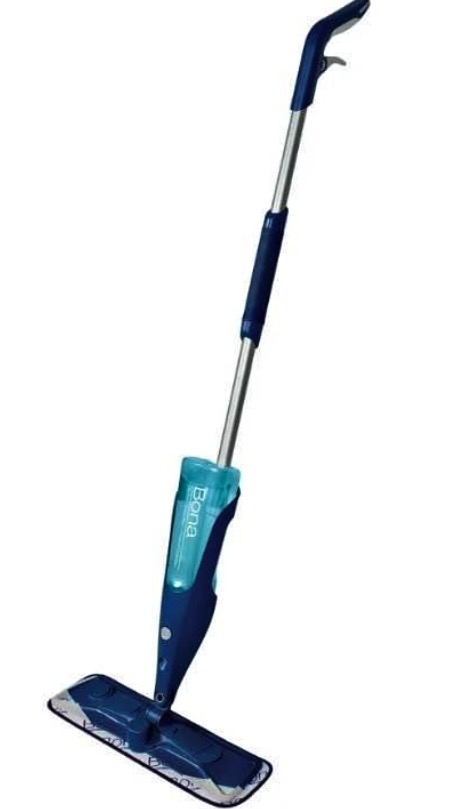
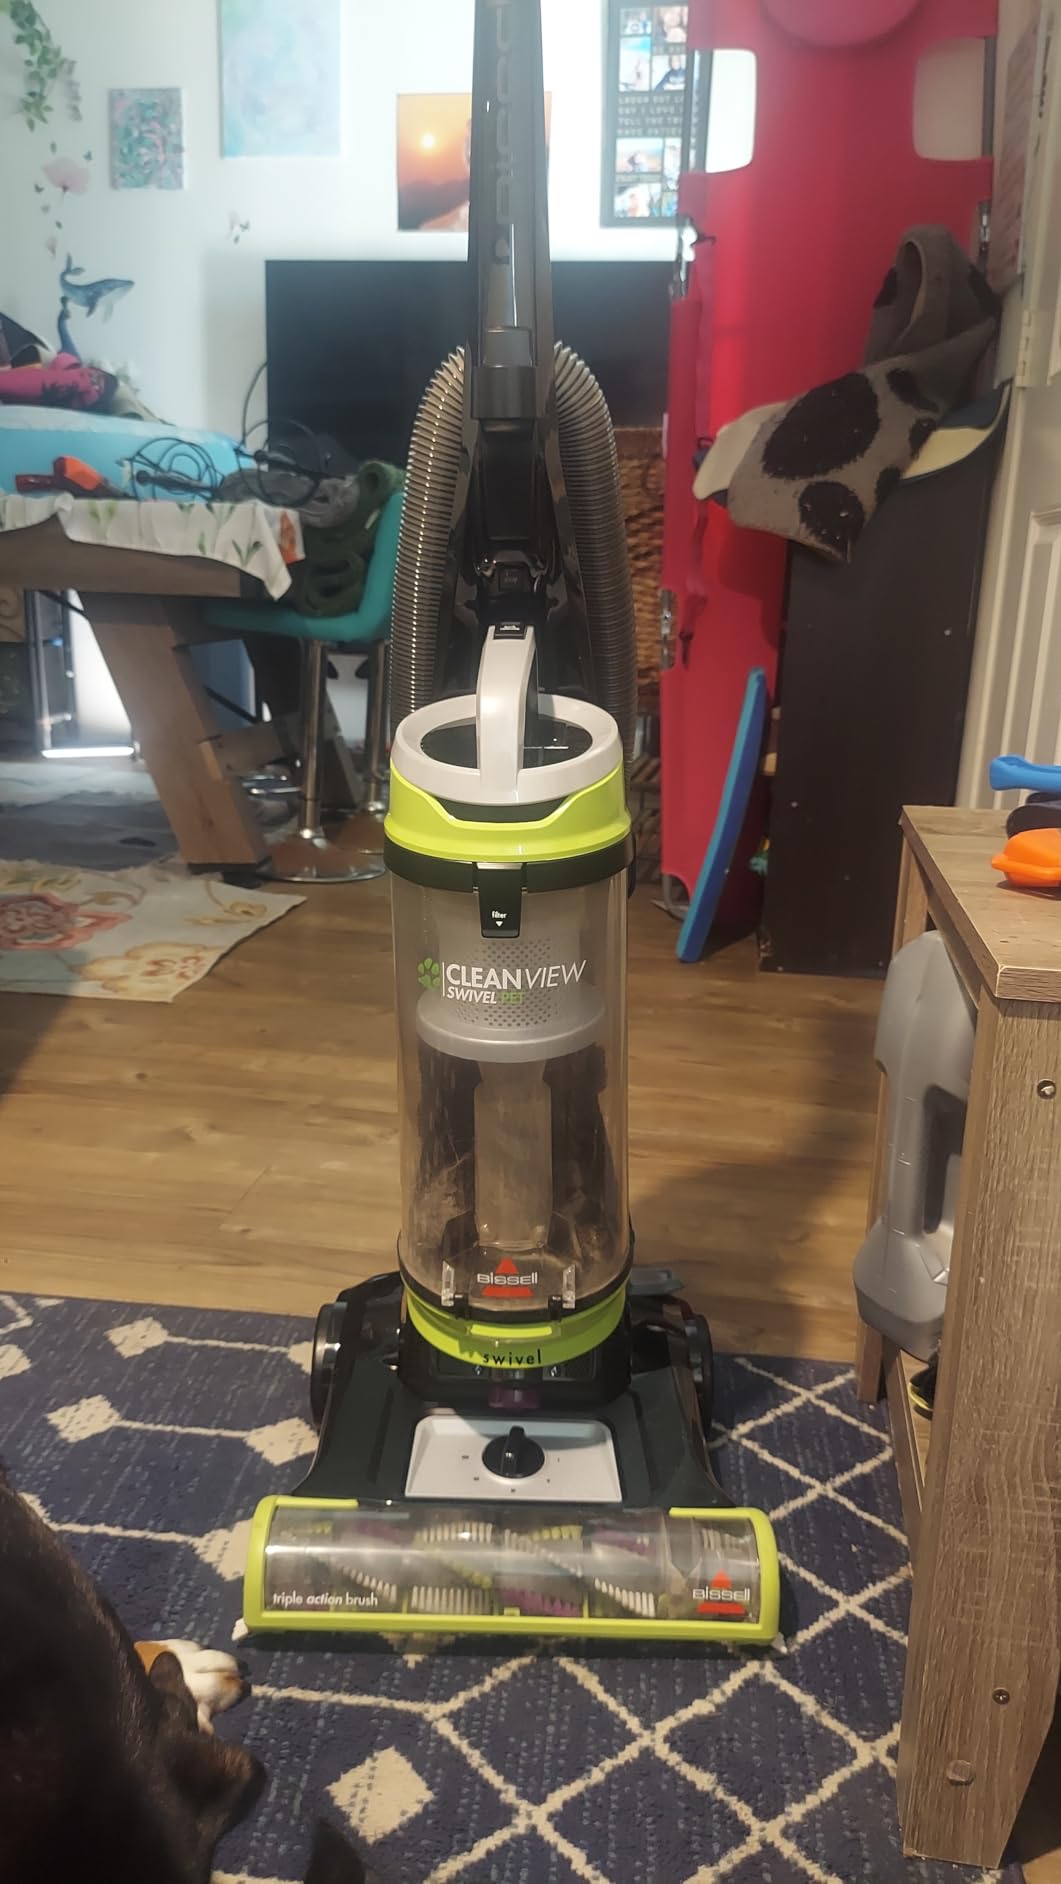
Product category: items_vacuum
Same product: no